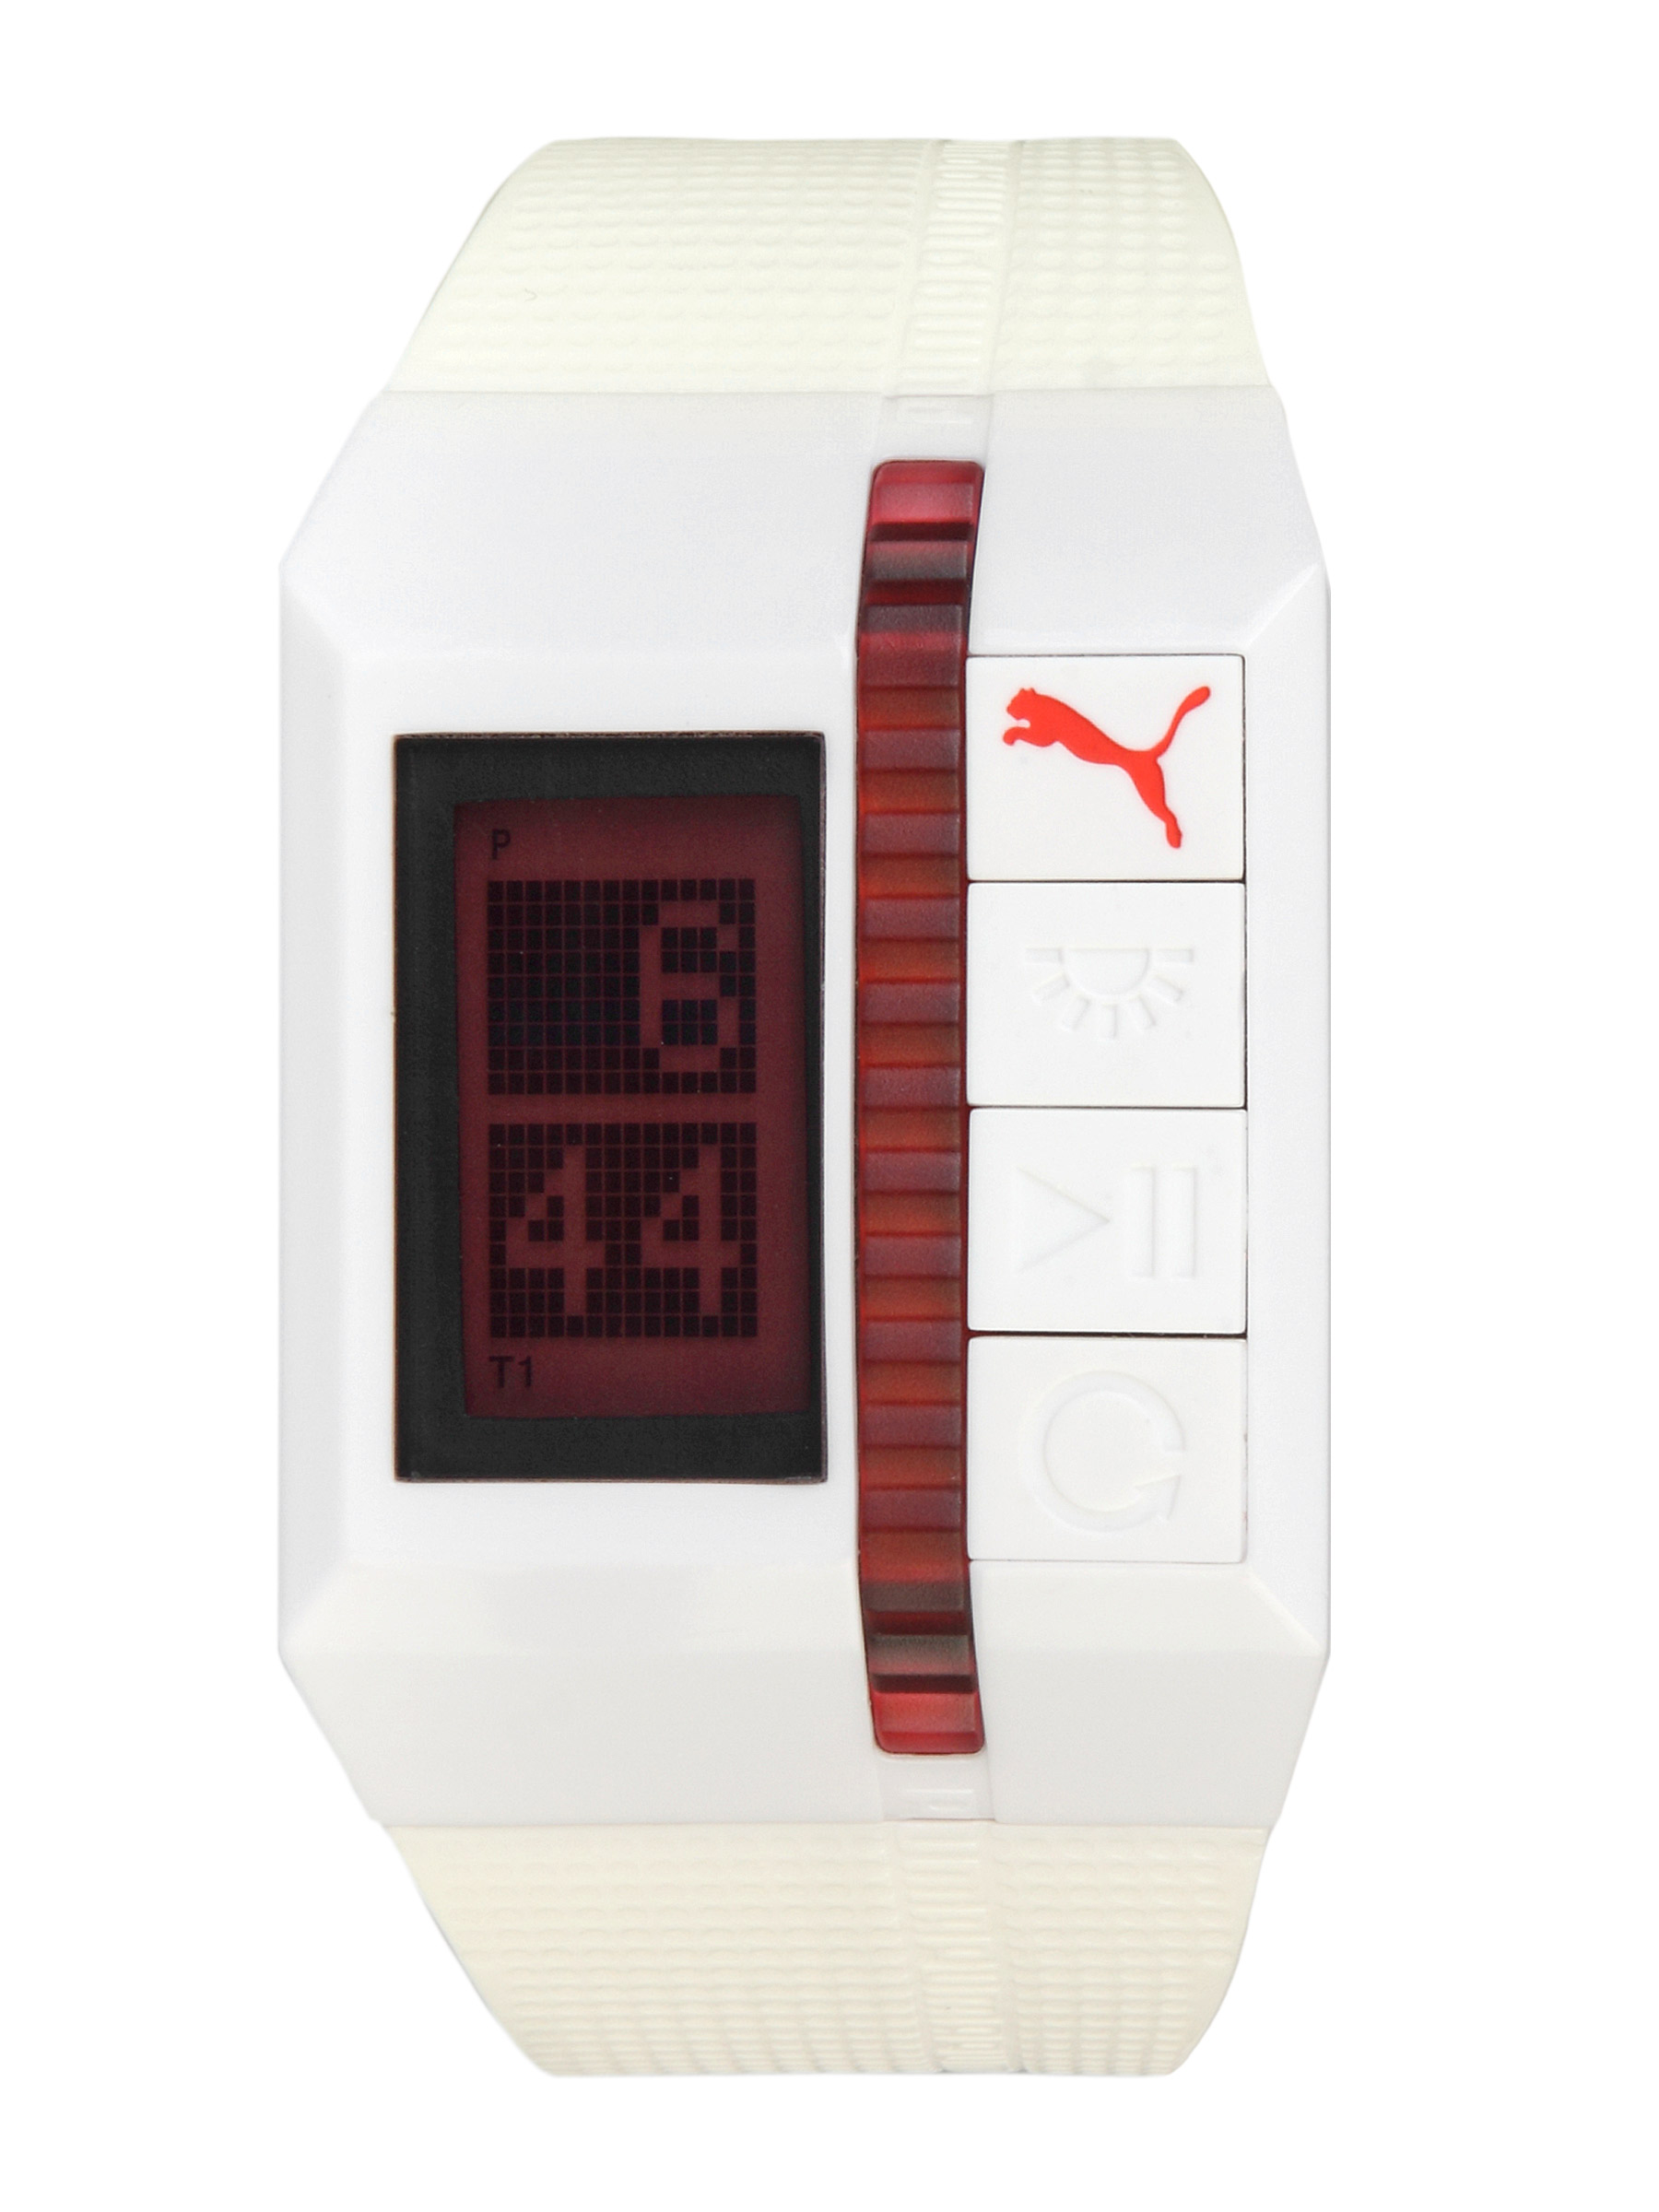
Puma Men Beat Black Dial Digital Watch
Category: Accessories / Watches / Watches
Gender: Men
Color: Black
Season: Winter 2016
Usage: Casual